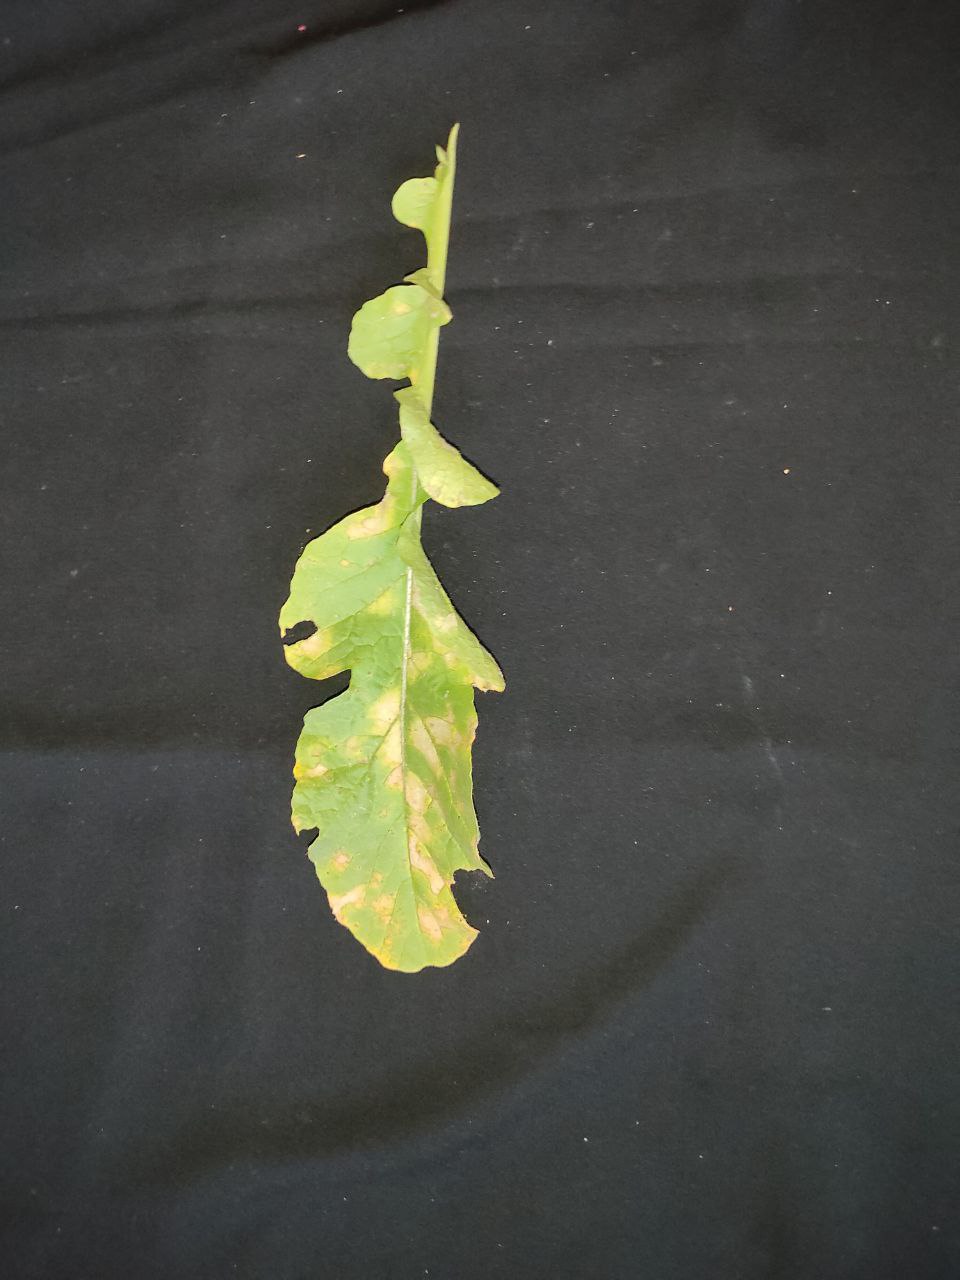
Label: Mosaic virus